GameCube controller

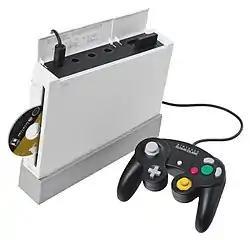
GameCube controller connected to a Wii

Due to the Wii's ability to use GameCube controller input, all official GameCube controllers can be used on the Wii. GameCube software played on the Wii requires the use of a GameCube controller. Wii software can be programmed to make full use of GameCube controllers. Nearly all Virtual Console games and certain Wii and WiiWare games have been designed to support GameCube controllers as input. However, some later Wii models, such as the Wii Family Edition and Wii Mini, lack support for GameCube software and accessories.